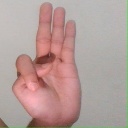
अक्षर: भ